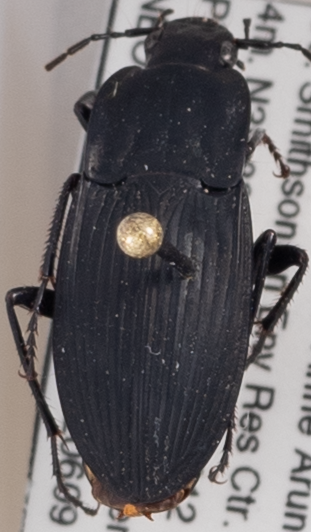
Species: Dicaelus elongatus
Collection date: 2022-06-09 04:00:00
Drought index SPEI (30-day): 0.24
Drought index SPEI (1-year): -0.1
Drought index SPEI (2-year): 1.45